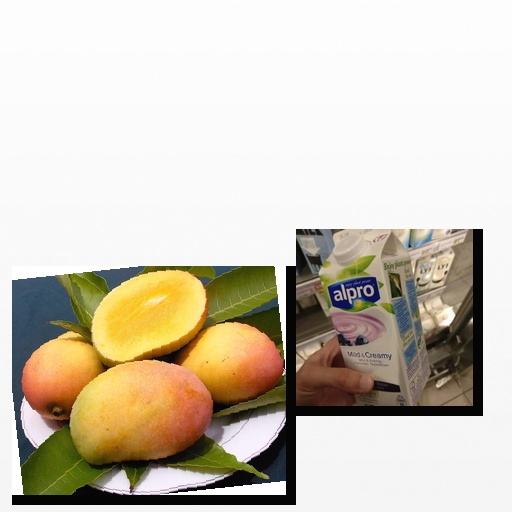
Food items: mango, blueberry_soyghurt